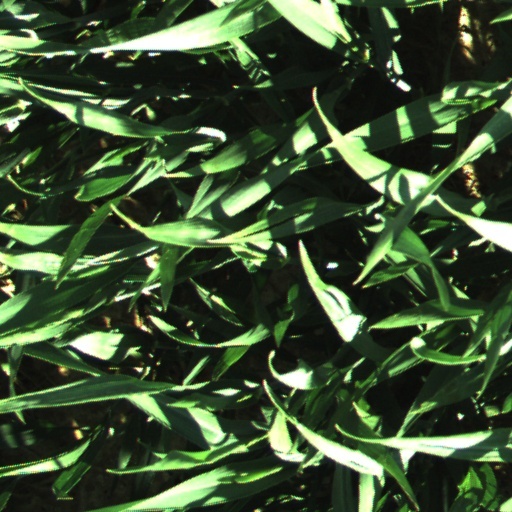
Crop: wheat